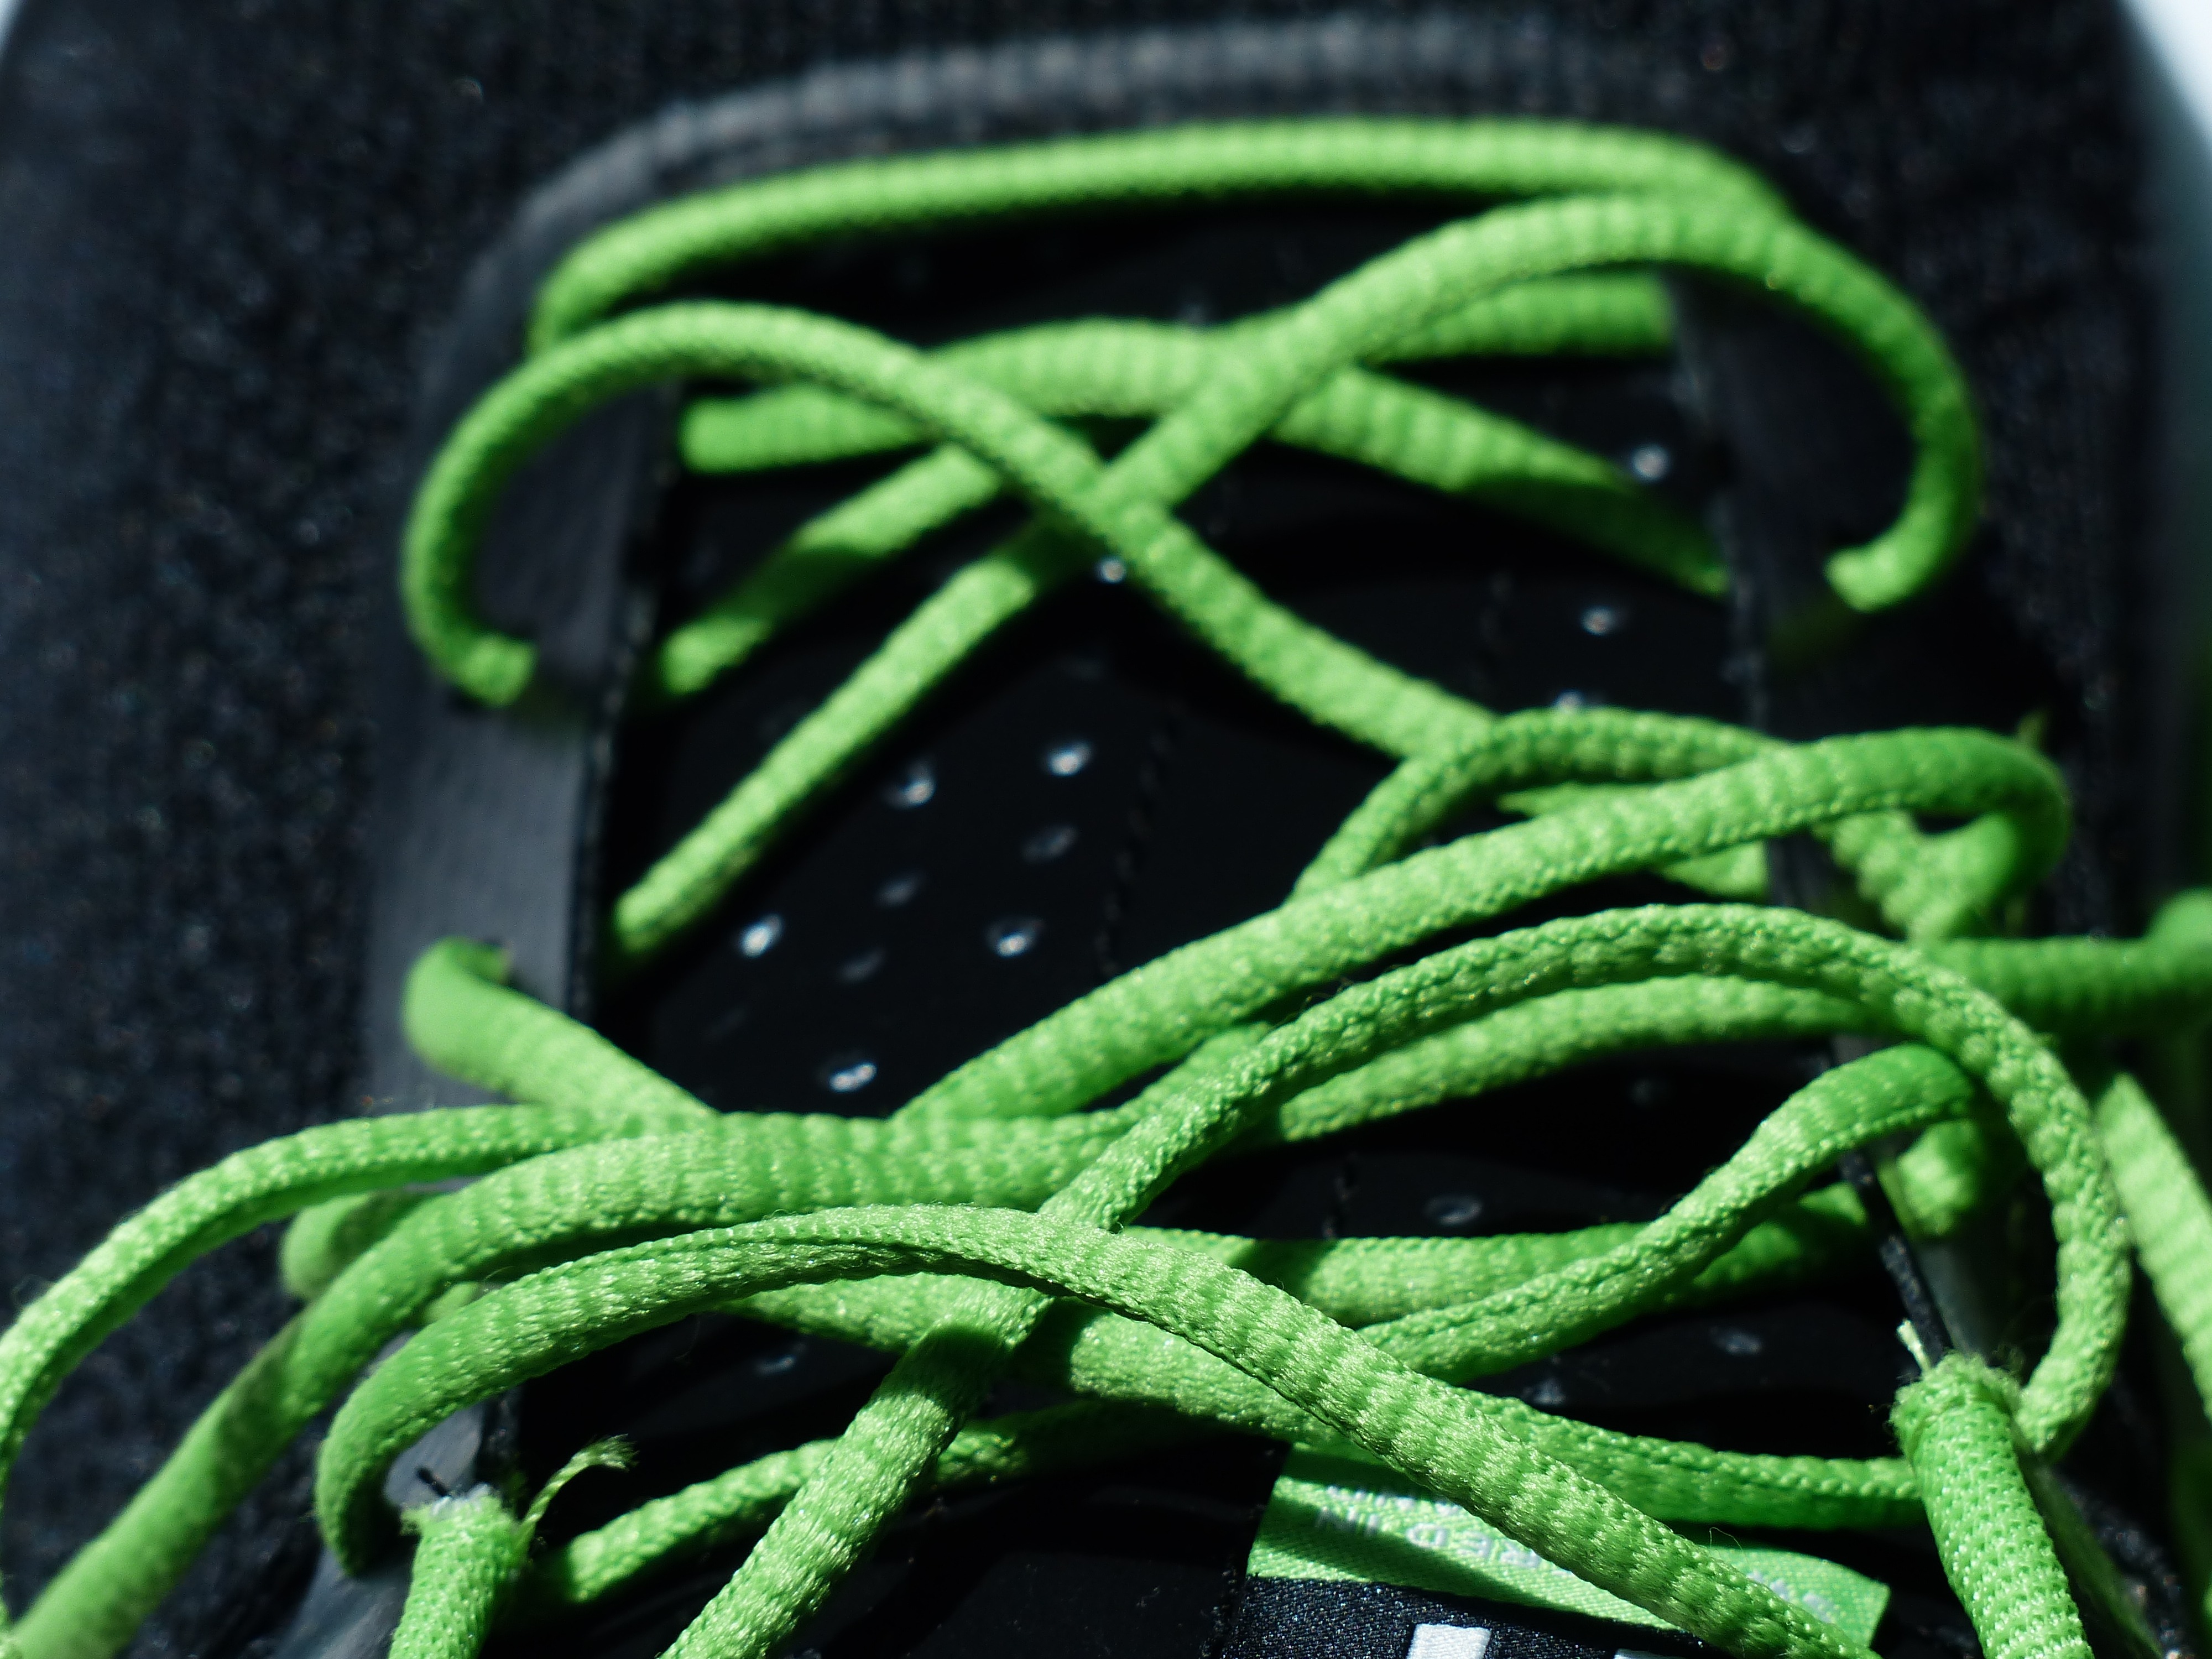
rope, plant, sport, run, green, produce, black, shoes, race, sneakers, shoelaces, lacing, jog, sports shoes, running shoes, trend sports, marathon shoes